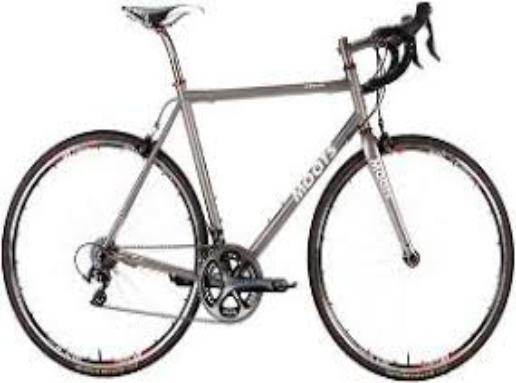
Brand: moots cycles
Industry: Transportation